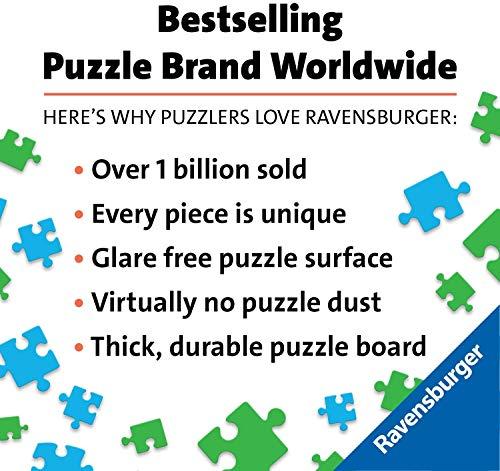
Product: Ravensburger 16458 The After Party 1000 Piece Puzzle for Adults - Every Piece is Unique, Softclick Technology Means Pieces Fit Together Perfectly
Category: Toys & Games | Puzzles | Jigsaw Puzzles
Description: Great Condition.
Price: $20.99
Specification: ProductDimensions:14.8x10.8x2.2inches|ItemWeight:1.98pounds|ShippingWeight:2pounds(Viewshippingratesandpolicies)|ASIN:B07ZJH6PVW|Itemmodelnumber:16458|Manufacturerrecommendedage:12yearsandup